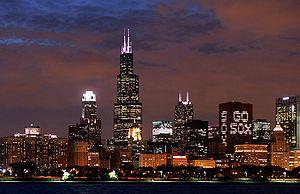
La Série mondiale 2005 est la 101ᵉ série finale des Ligues majeures de baseball. Elle débute le 22 octobre 2005 et opposait les champions de la Ligue américaine, les White Sox de Chicago, aux champions de la Ligue nationale, les Astros de Houston.